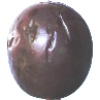
Label: Passion Fruit 1